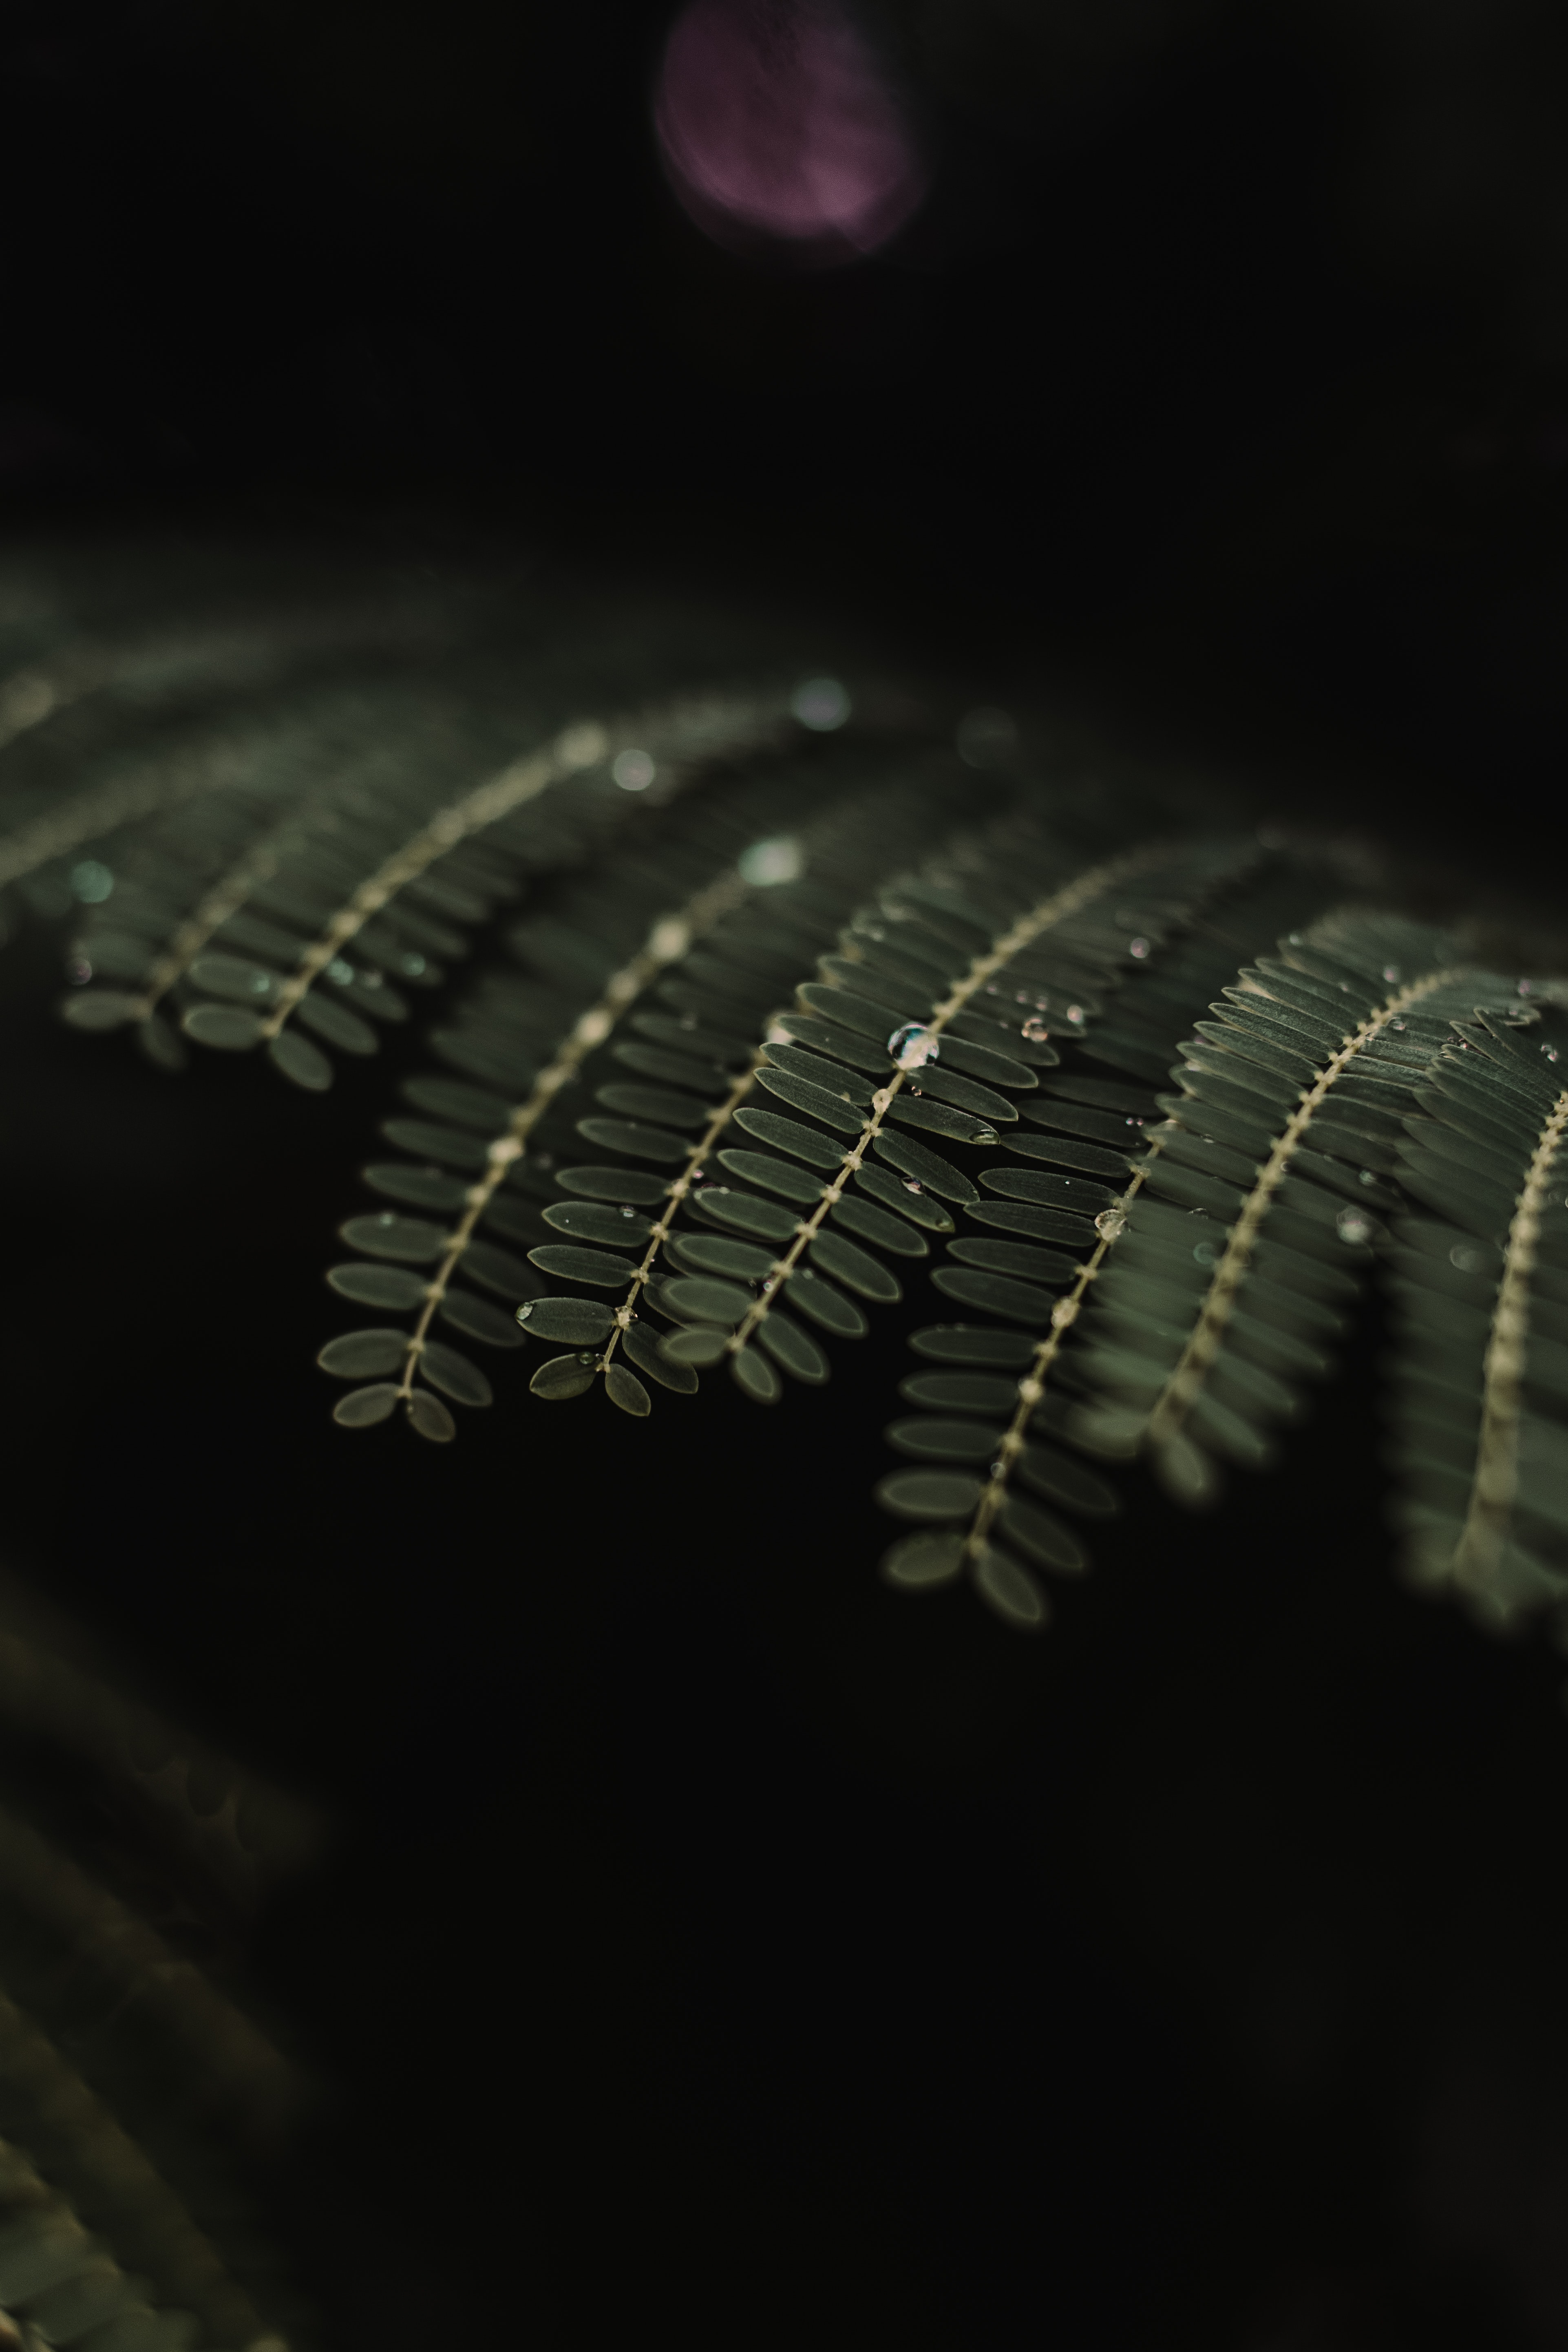
macro photography, darkness, close up, photography, water, computer wallpaper, stock photography